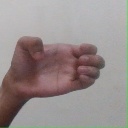
अक्षर: ख